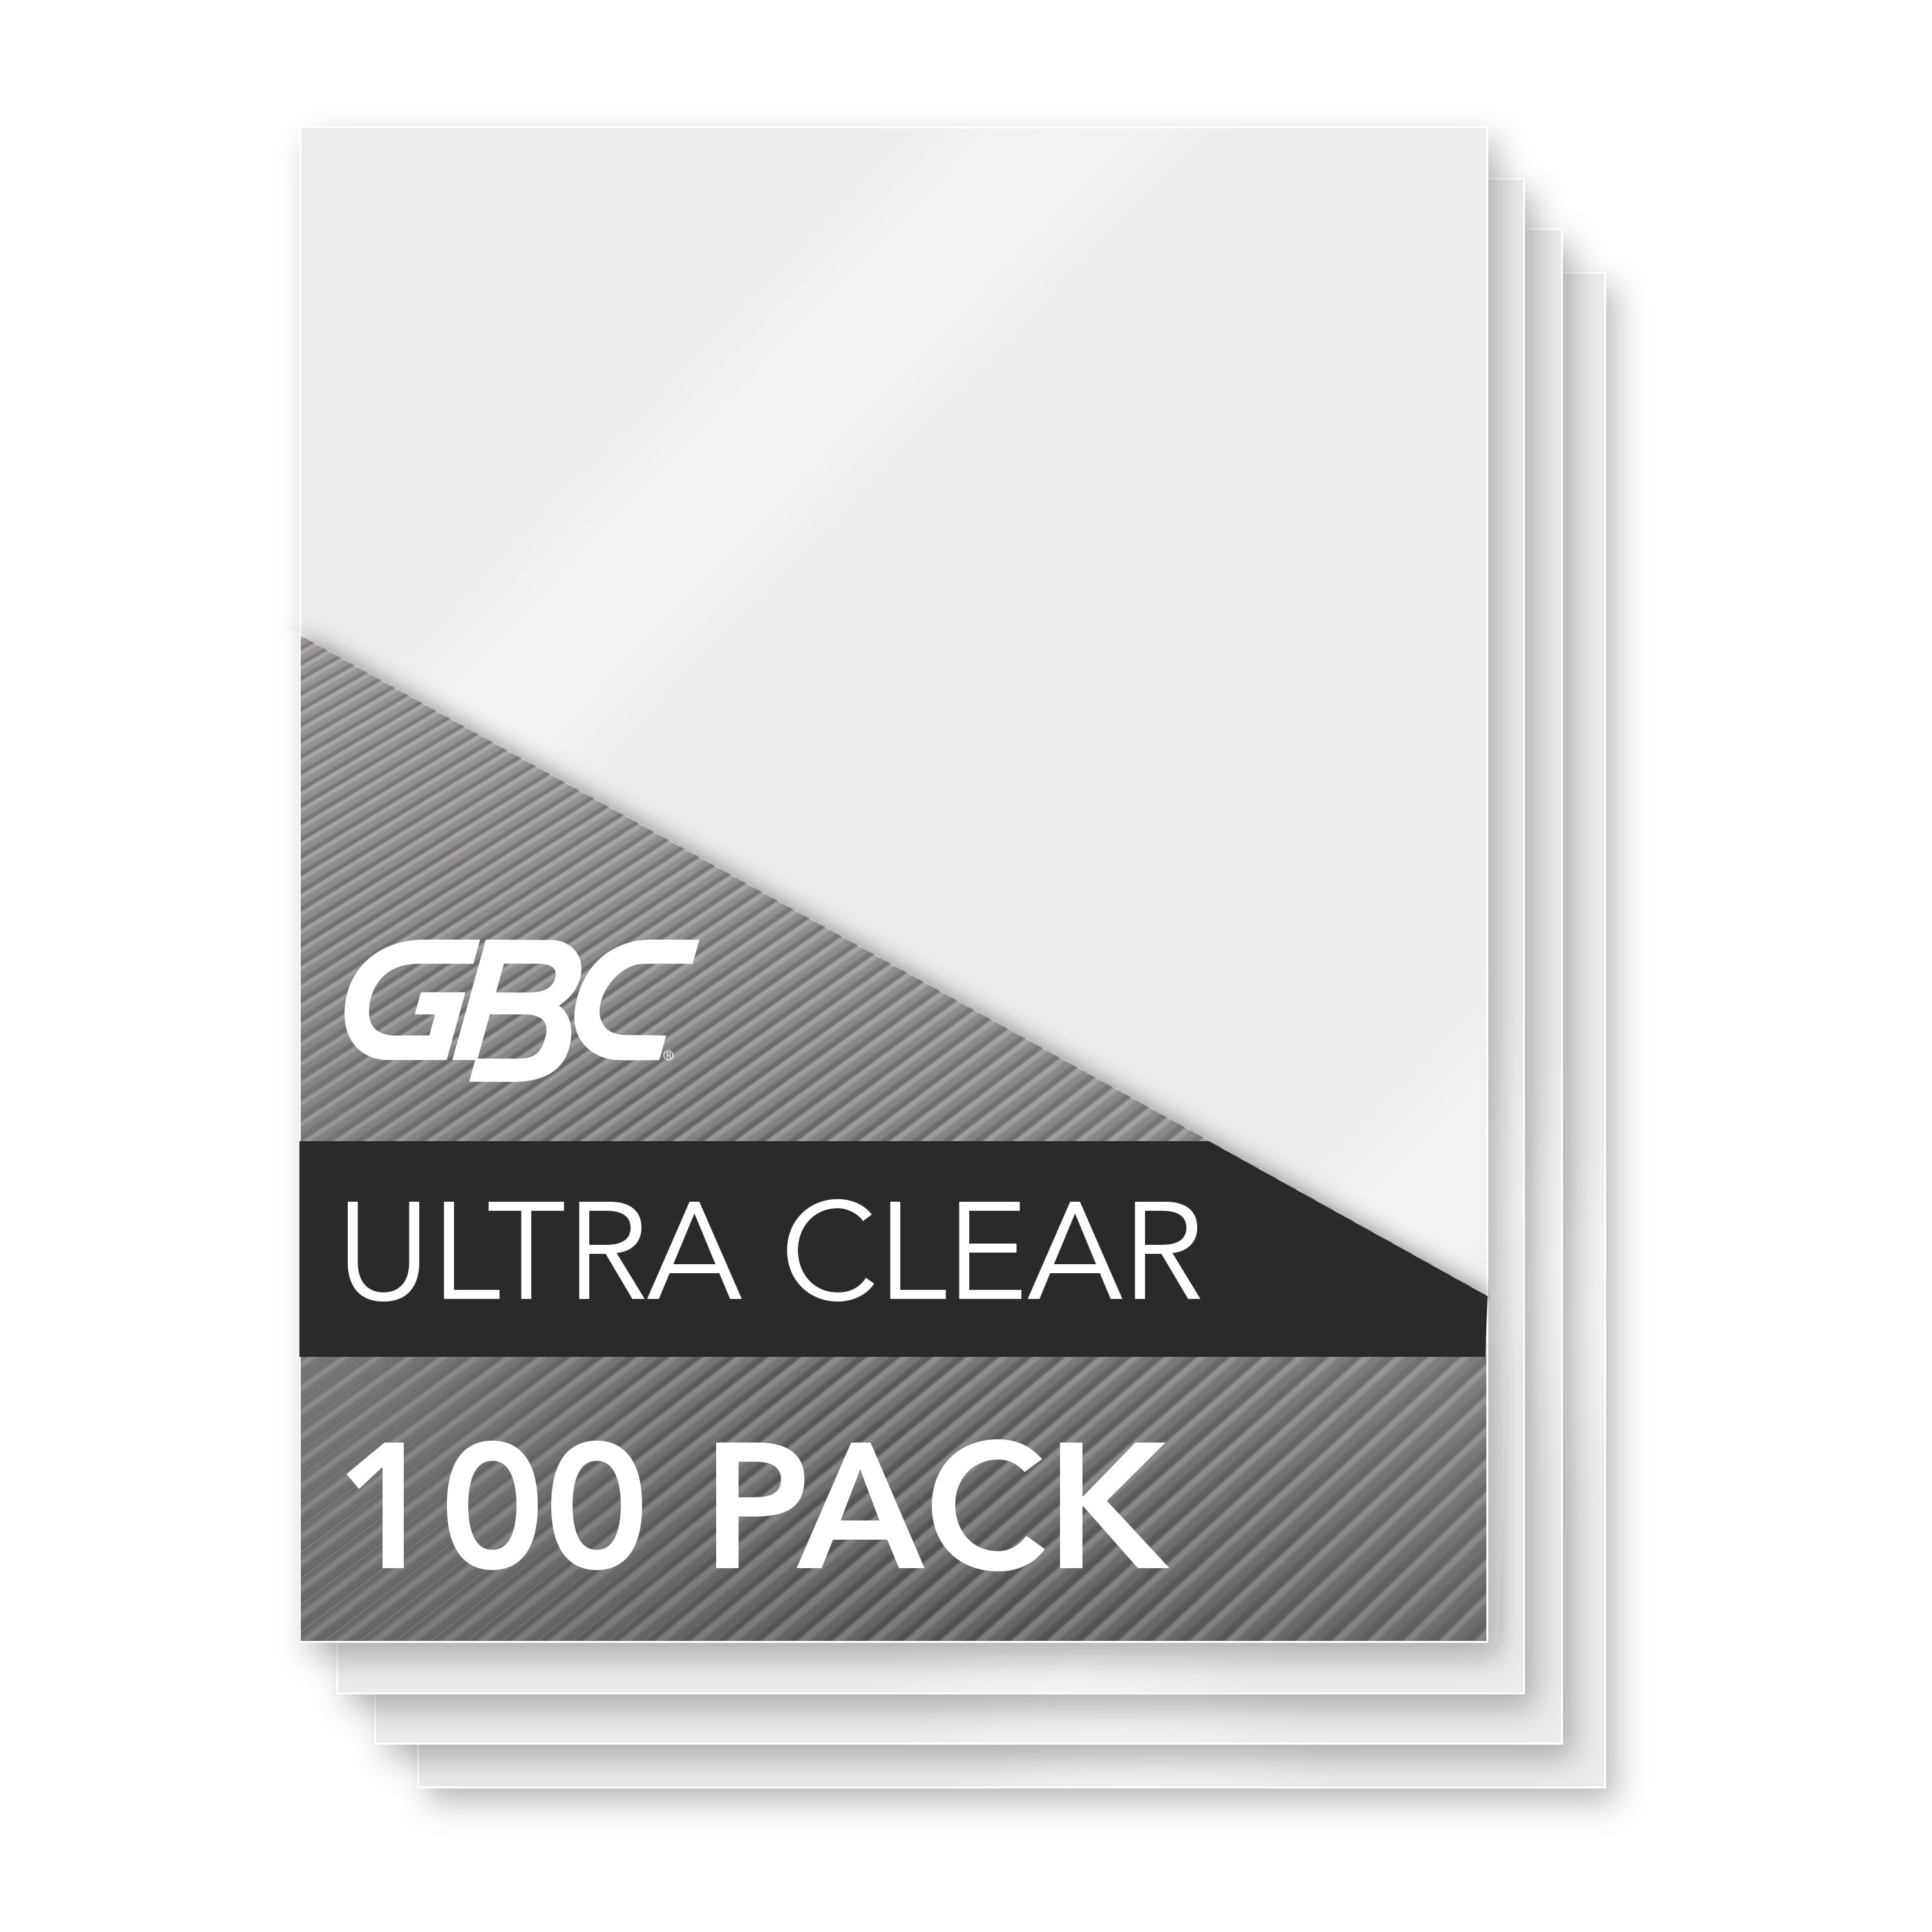
GBC Ultra Clear Laminating Pouches, Speed Format, 3 mil, Letter Size, 100 Pack
Enhance the longevity and vibrancy of your important documents with our GBC Ultra Clear Thermal Laminating Pouches. Designed for ease of use and exceptional clarity, these pouches create a professional finish that is both visually striking and durable. Whether for display purposes or everyday protection, these pouches ensure that your text and images remain bold and vivid over time. Experience efficiency like never before with our Speed Format pouches. Compatible with a 12" laminator, these pouches streamline the laminating process by allowing for quicker feeding, reducing processing time by 22%. The 3 mil thickness offers reliable protection while maintaining flexibility for versatile use. Perfect for letter-sized documents, each pack contains 100 pouches to cater to your laminating needs. Compatible with a range of thermal laminators, including the GBC Fusion 7000L and GBC HeatSeal H700, our Ultra Clear pouches are a must-have for any office or professional setting. Elevate the presentation of your materials and ensure they withstand daily wear and tear with these high-quality laminating pouches.
Brand: GBC
Category: Office Supplies > General Office Supplies > Laminating Film, Pouches & Sheets > Laminating Pouches